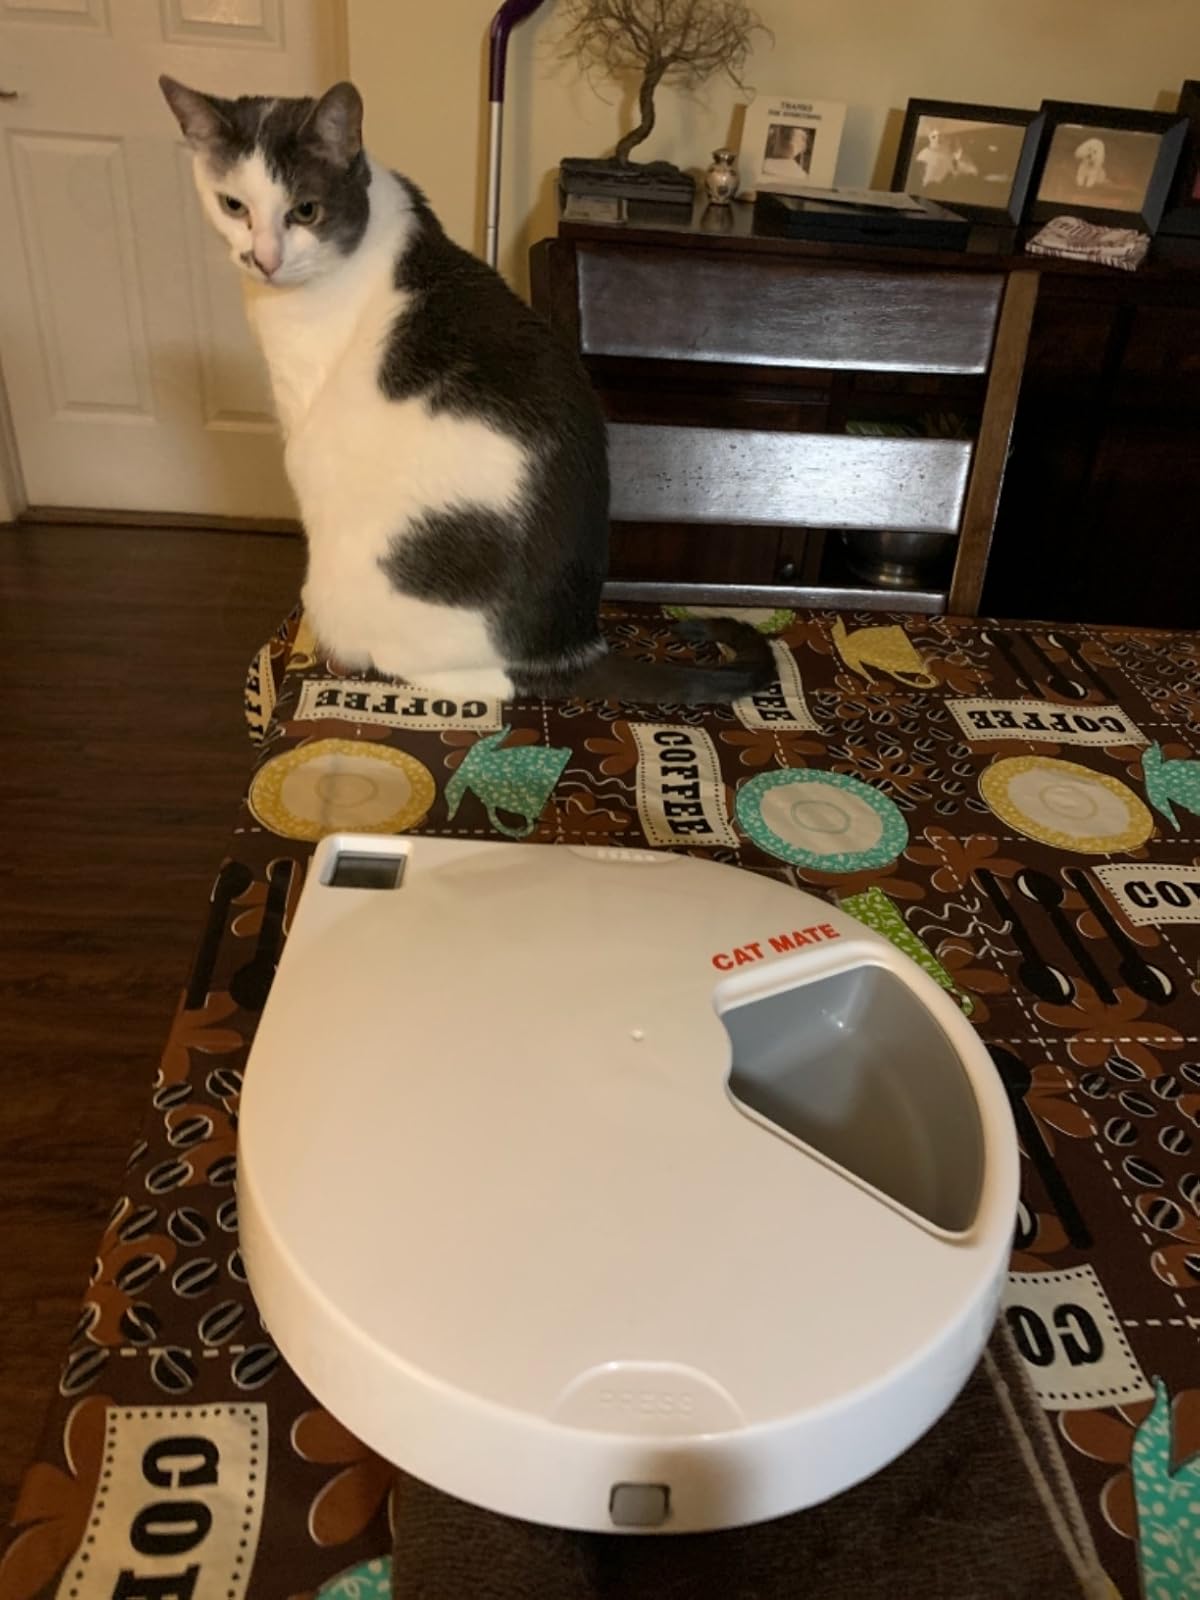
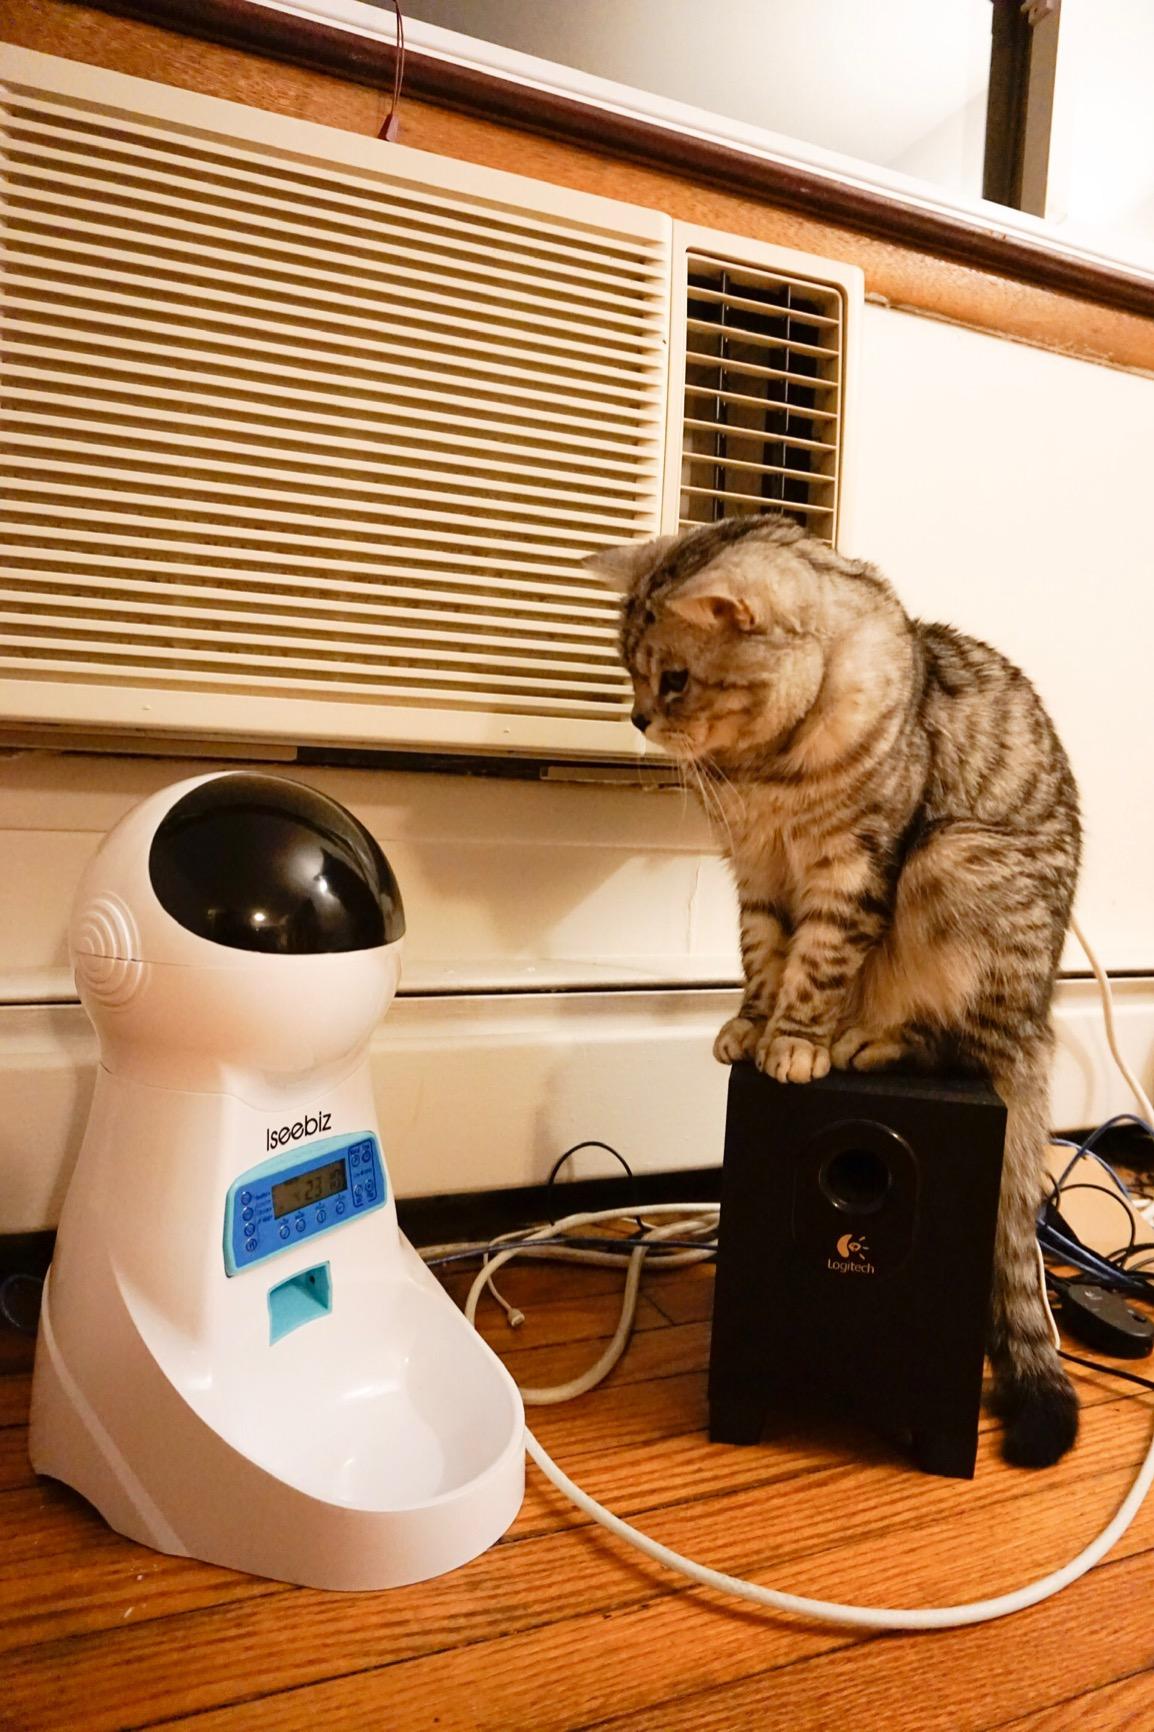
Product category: items_feeder
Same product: no